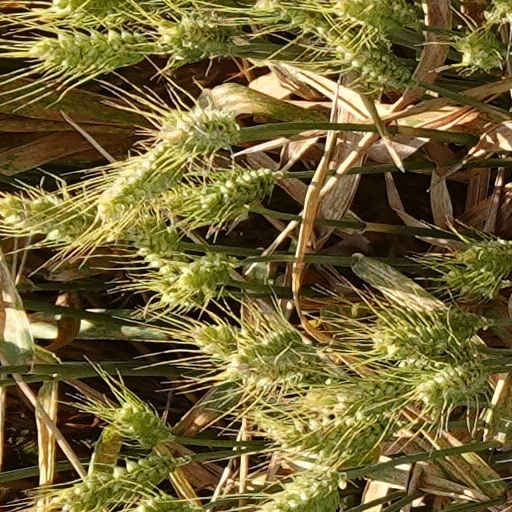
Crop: wheat